Stutenkerl
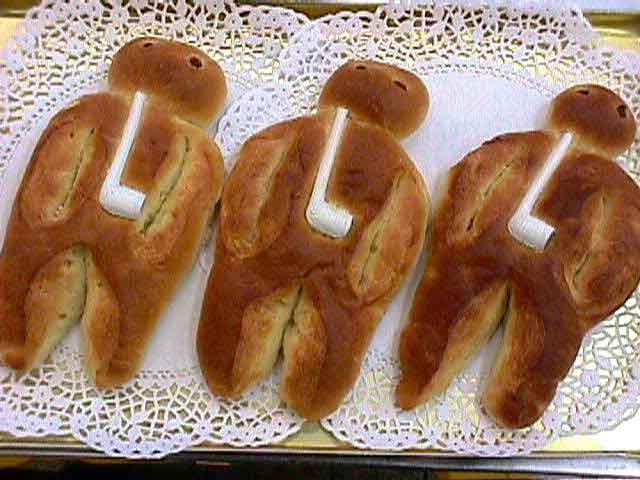
Also known as:
ar - Arabic: ستوتينكيرل
de - German: Stutenkerl
eo - Esperanto: Bulketulo
es - Spanish: Mannala
fr - French: Mannele
it - Italian: Stutenkerl
ja - Japanese: ヴェックマン
jv - Javanese: Stutenkerl
ksh - Colognian: Weckmann
lb - Luxembourgish: Boxemännchen
nl - Dutch: Buikman
pt - Portuguese: Buikman
ru - Russian: Штутенкерль
uk - Ukrainian: Штутенкерль
Category: pastry (sweet pastry)
Cuisine: German
Associated cuisines: German
Area: Germany
Countries: Germany
Region: Western Europe, , , ,
The dish is a pastry made of sweet leavened dough, in the form of a man. The pastry often features raisins in the place of eyes and a clay pipe.